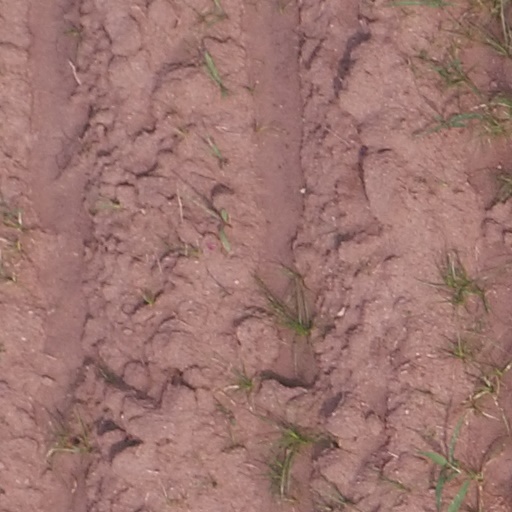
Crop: maize; corn